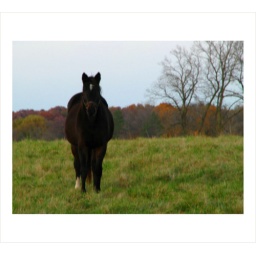
a horse in a field in autumn